Sri Lanka Police

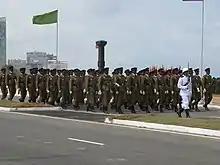
Sri Lanka Police officers on independence day parade

Specially trained commando/counter-terrorist units named Special Task Force are deployed in joint operations with the armed forces for counter-terrorism operations and VVIP protection. The police command structure in Northern and Eastern provinces is closely integrated with the other security organisations under the authority of the Joint Operations Command.